Culture of Greece

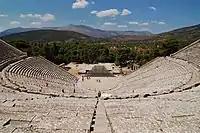
The ancient theatre of Epidaurus continues to be used for staging ancient Greek plays.

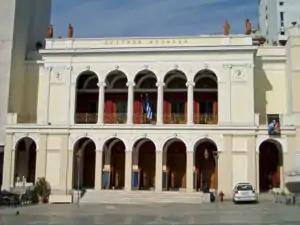
Apollon Theatre (Patras), designed by Ernst Ziller

The term Cretan School describes an important school of icon painting, also known as Post-Byzantine art, which flourished while Crete was under Venetian rule during the late Middle Ages, reaching its climax after the Fall of Constantinople, becoming the central force in Greek painting during the 15th, 16th and 17th centuries. The Cretan artists developed a particular style of painting under the influence of both Eastern and Western artistic traditions and movements. The most famous product of the school, El Greco, was the most successful of the many artists who tried to build a career in Western Europe.